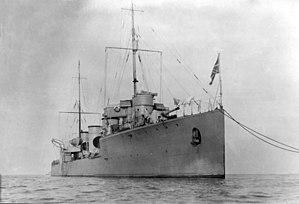
Le Novik en russe : Новик est un destroyer en service dans la Marine impériale de Russie de 1913 à 1917, puis dans la Marine soviétique de 1917 à 1941. En janvier 1923 nommé Yakov Sverdlov, du nom de l'un des organisateurs de l'assassinat de la famille impériale de Russie à Iekaterinbourg, Yakov Mikhaïlovitch Sverdlov. Au cours de la Première Guerre mondiale, dans sa catégorie, le Novik était le destroyer le plus rapide et le plus puissant du monde, les destroyers de la classe Novik furent les premiers à fonctionner au pétrole.